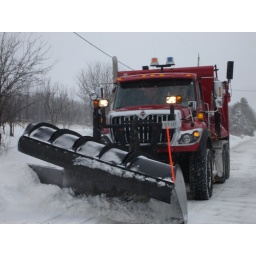
Clearing Lotus Road in Manvers Township. On rural roads only sand is used to help traction.